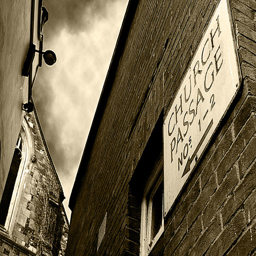
A brick wall with a sign that reads "church passage."
A sign on the brick wall points the way to the passages.
Sign in an alley behind an old church.
A sign on a building by another building
A black and white image of a Church sign.